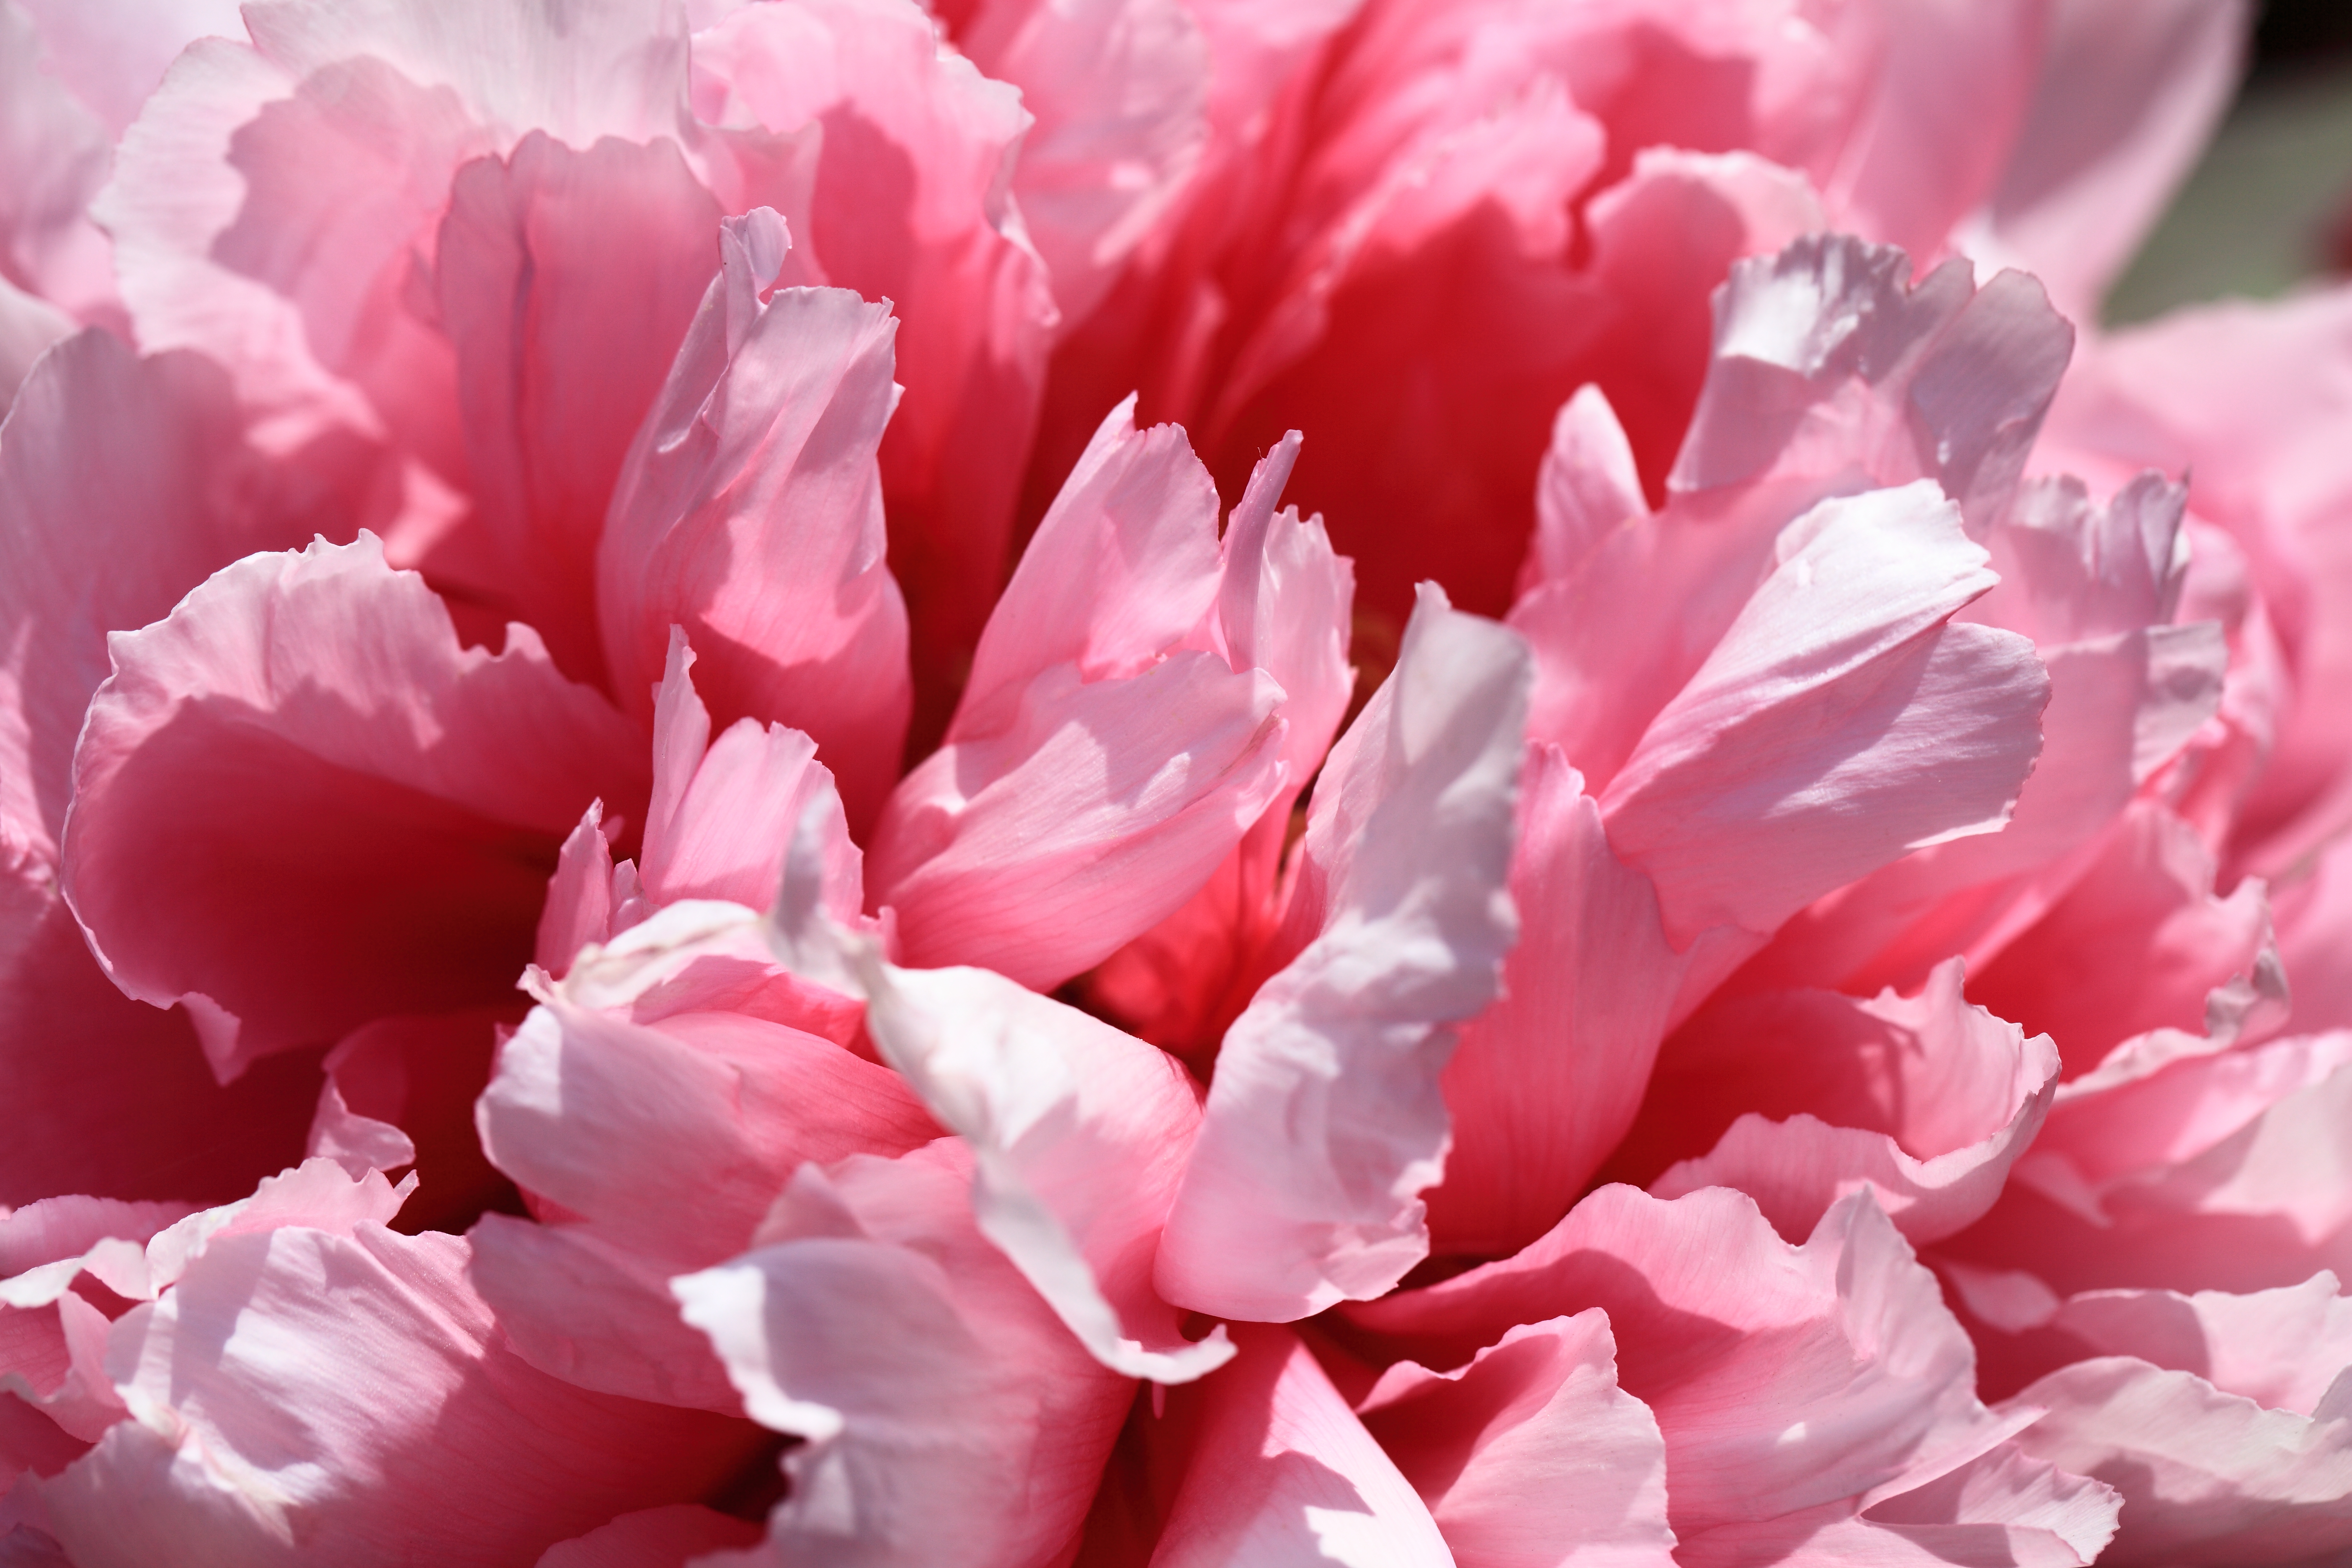
blossom, plant, flower, petal, tulip, high, pink, cool image, 5d, hires, markii, hi, res, resolution, peony, macro photography, flowering plant, land plant